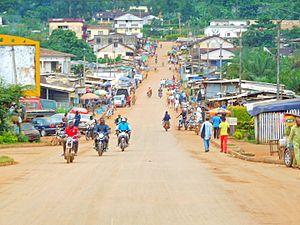
Avenue principale d'Éséka (Cameroun).
Éséka est une commune du Cameroun située dans la région du Centre et chef-lieu du département du Nyong-et-Kellé.